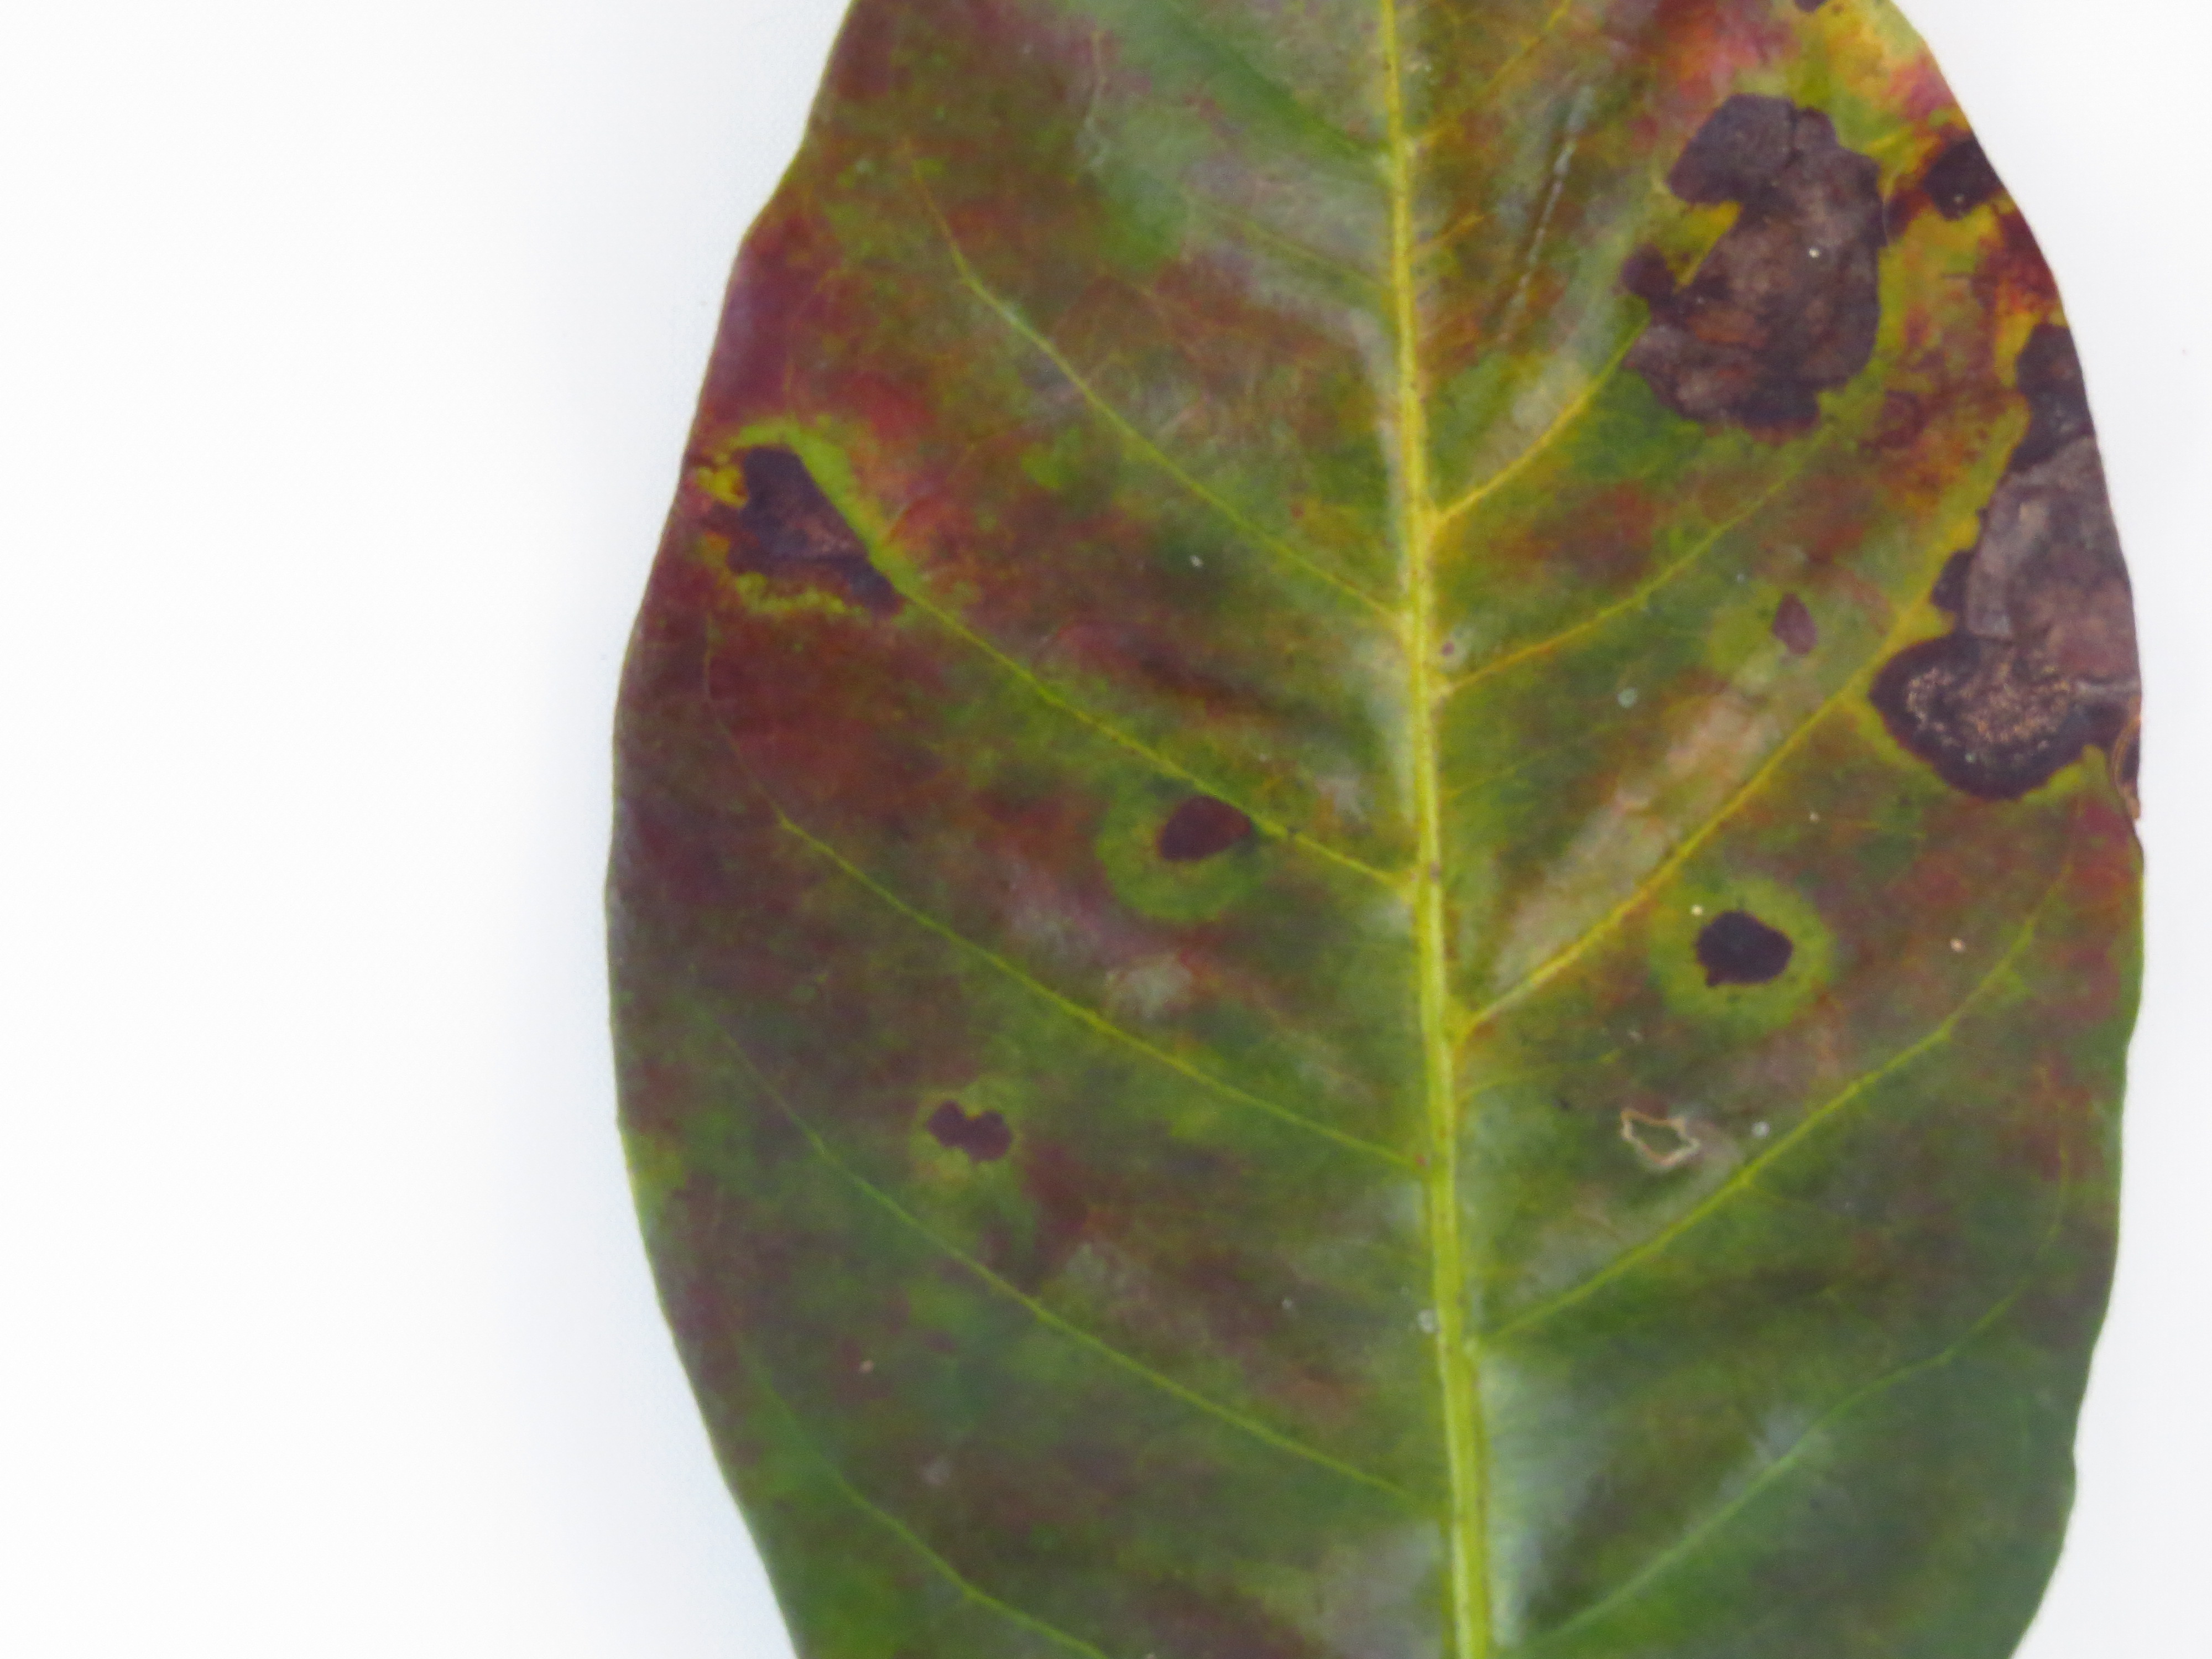
Label: phosphorus-P